Makmende

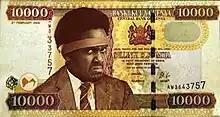
Makmende's portrait on a fictional 10,000 shillings Kenyan note

The video, directed by Jim Chuchu and Mbithi Masya, became a viral internet sensation and Kenyans launched an internet campaign for the "superhero" on Facebook, Twitter and other social media. The videos references blaxploitation and kung-fu movies in its style and features "Makmende" fighting with a variety of humorously named characters in a fictional city. The success of this video and the subsequent internet discussion has centered on the ways in which Kenyans were adopting social media. The cover graphic of the video has a black and white monotone portrait picture of Makmende placing a red head band across his forehead with the words "MAKMENDE AMERUDI" which is Swahili for "MAKMENDE IS BACK". The role of Makmende on the video was played by graphics designer Kevin Maina, who had little previous acting experience.